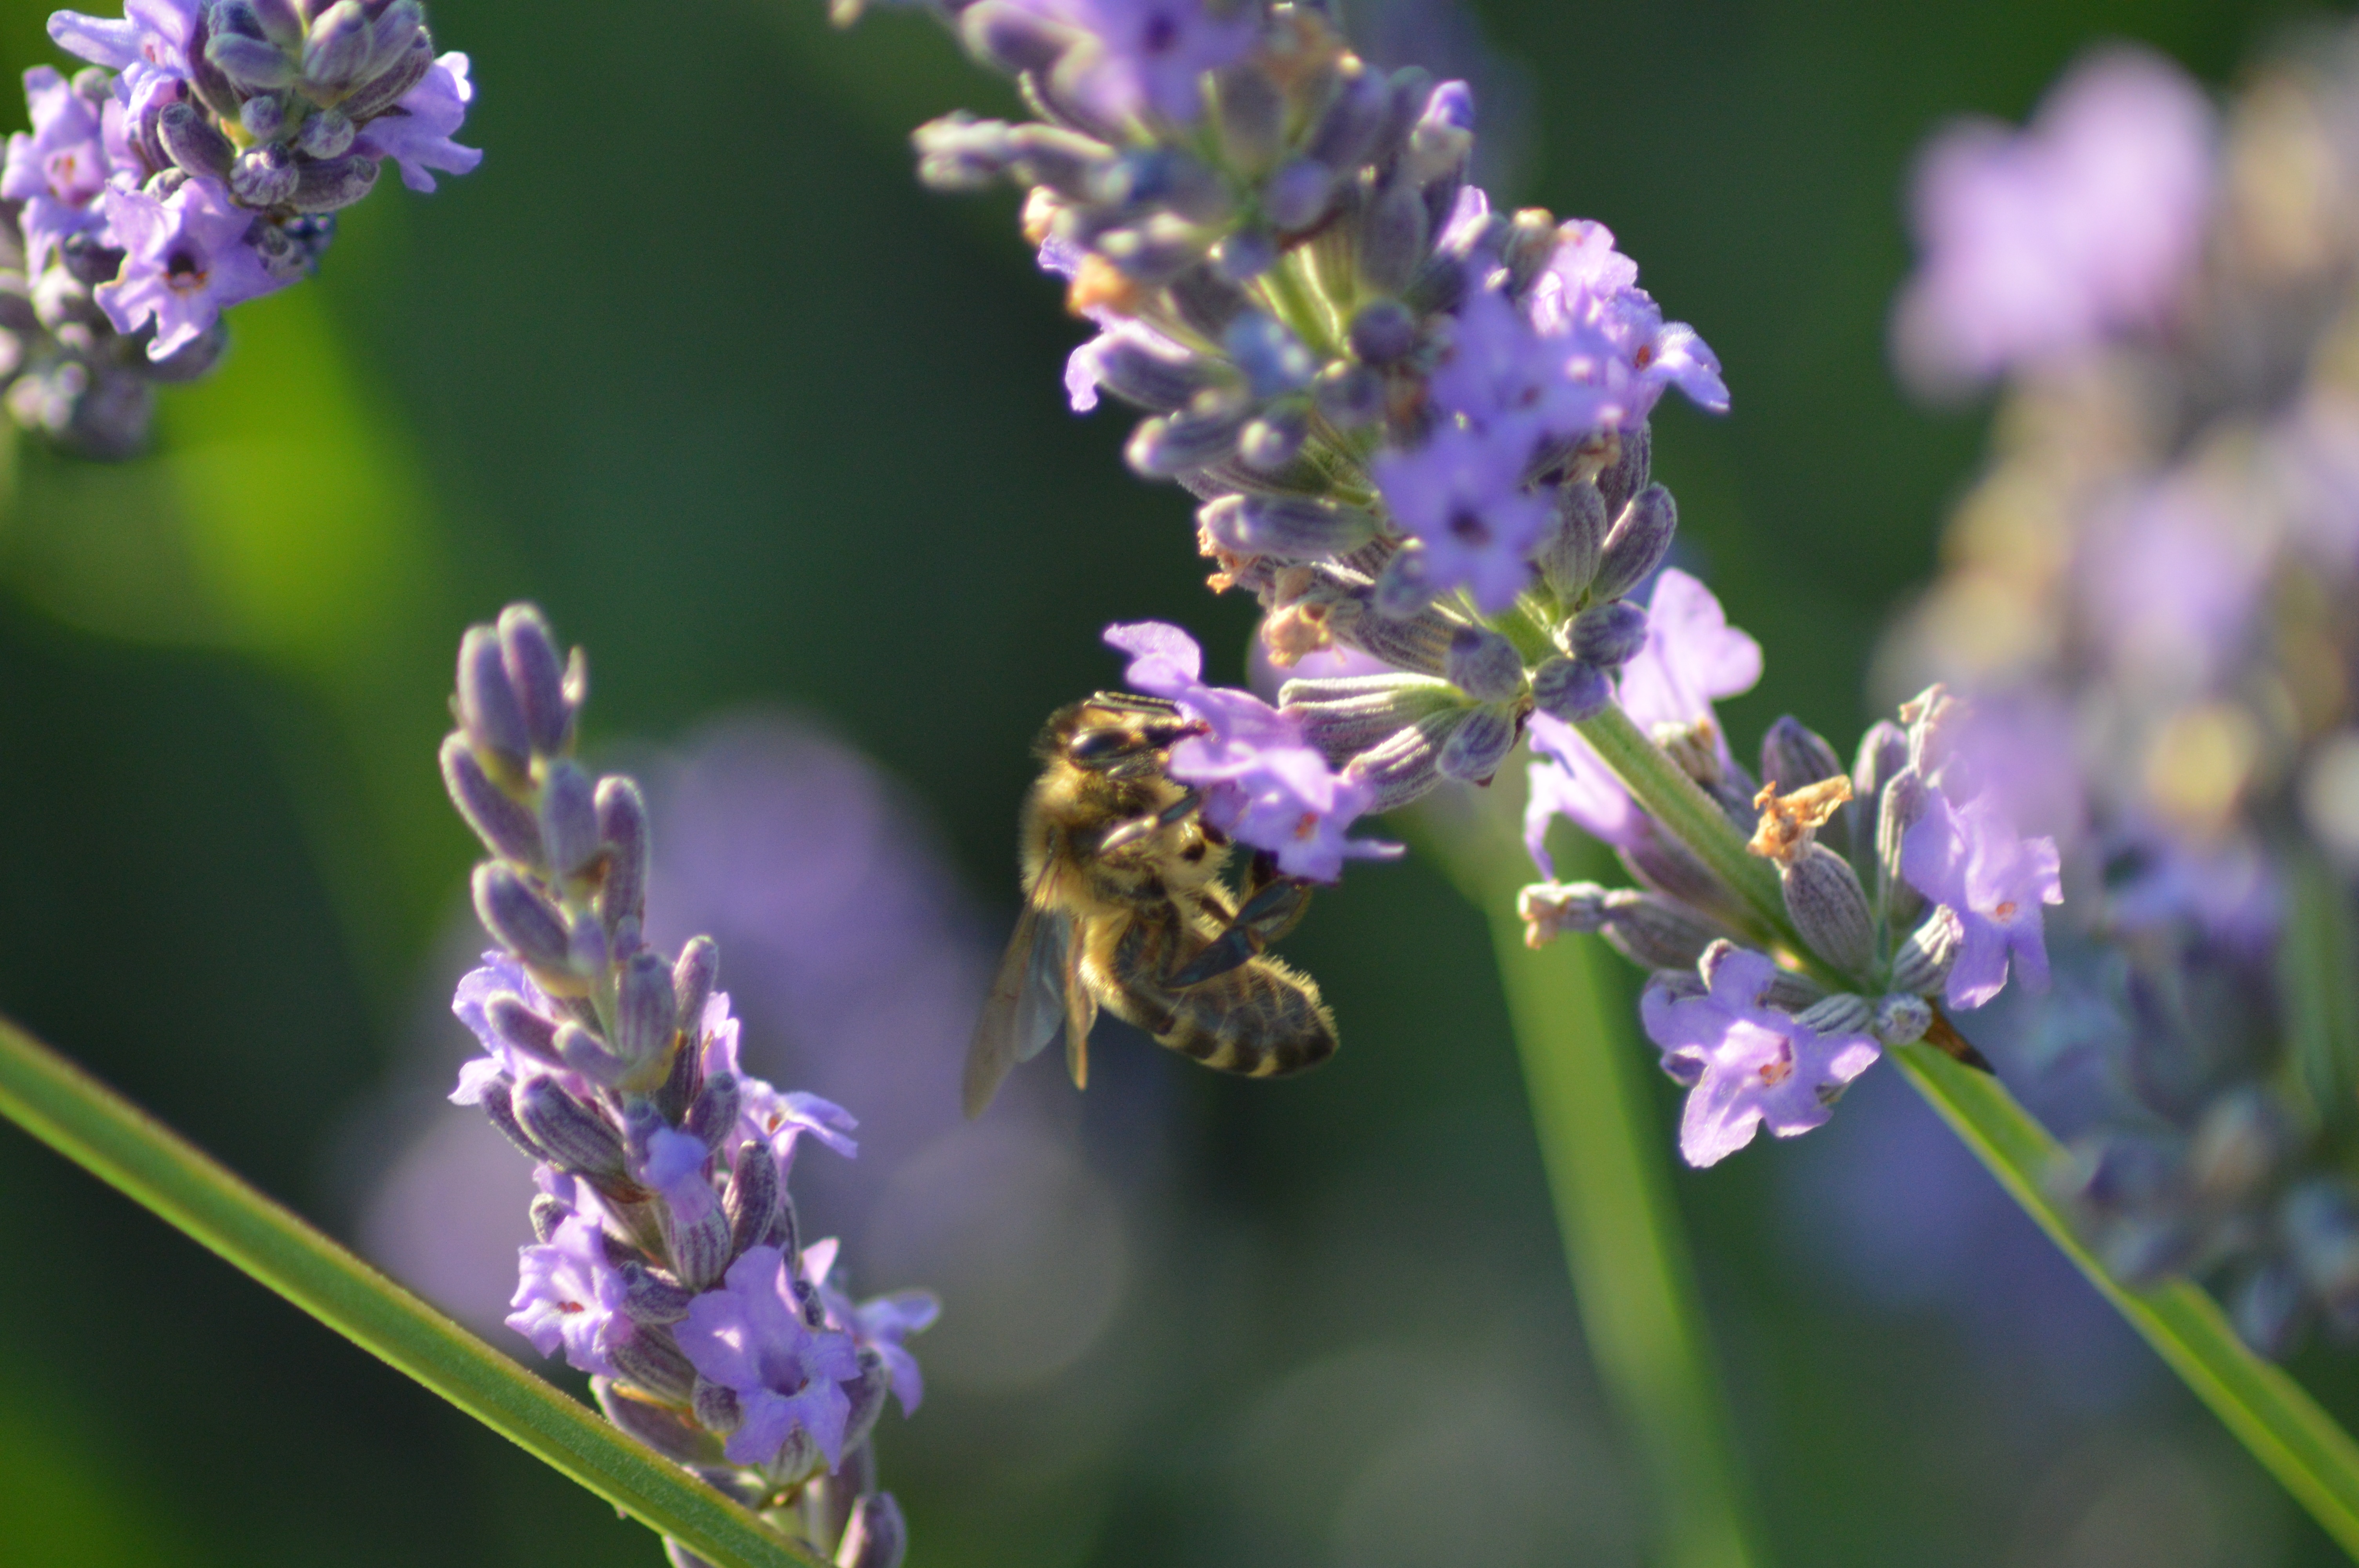
nature, blossom, plant, meadow, flower, herb, insect, botany, flora, lavender, invertebrate, wildflower, bee, insects, nectar, macro photography, flowering plant, honey bee, land plant, membrane winged insect, english lavender